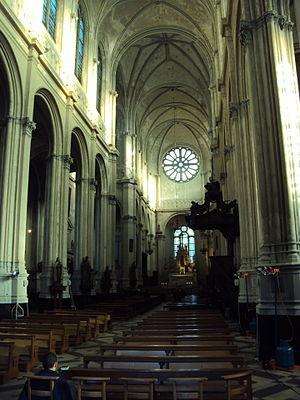
Vue intérieure de l'église Sainte Catherine dans le Centre de Bruxelles